19th Fighter Squadron

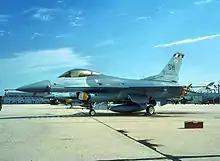
F-16C Block 42F Fighting Falcon 89-2098 about 2000 at Shaw AFB

From 1982–1993, it trained for close air support, air-to-air superiority, and maintained a state of readiness to deploy worldwide. In June 1987, the 19th set a new world record for the number of F-16 sorties flown in one day with 160, besting the previous record of 144. In September 1992 the 19th deployed to Southwest Asia to fly combat air patrol missions to enforce terms of United Nations cease fire agreement following Operation Desert Storm.